Elizabeth Cady Stanton

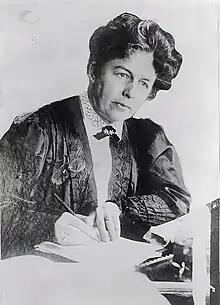
Harriot Stanton Blatch, daughter of Elizabeth Cady Stanton

Sisters Harriet Beecher Stowe and Isabella Beecher Hooker offered to provide funding for the newspaper if its name was changed to something less inflammatory, but Stanton declined their offer, strongly favoring its existing name.